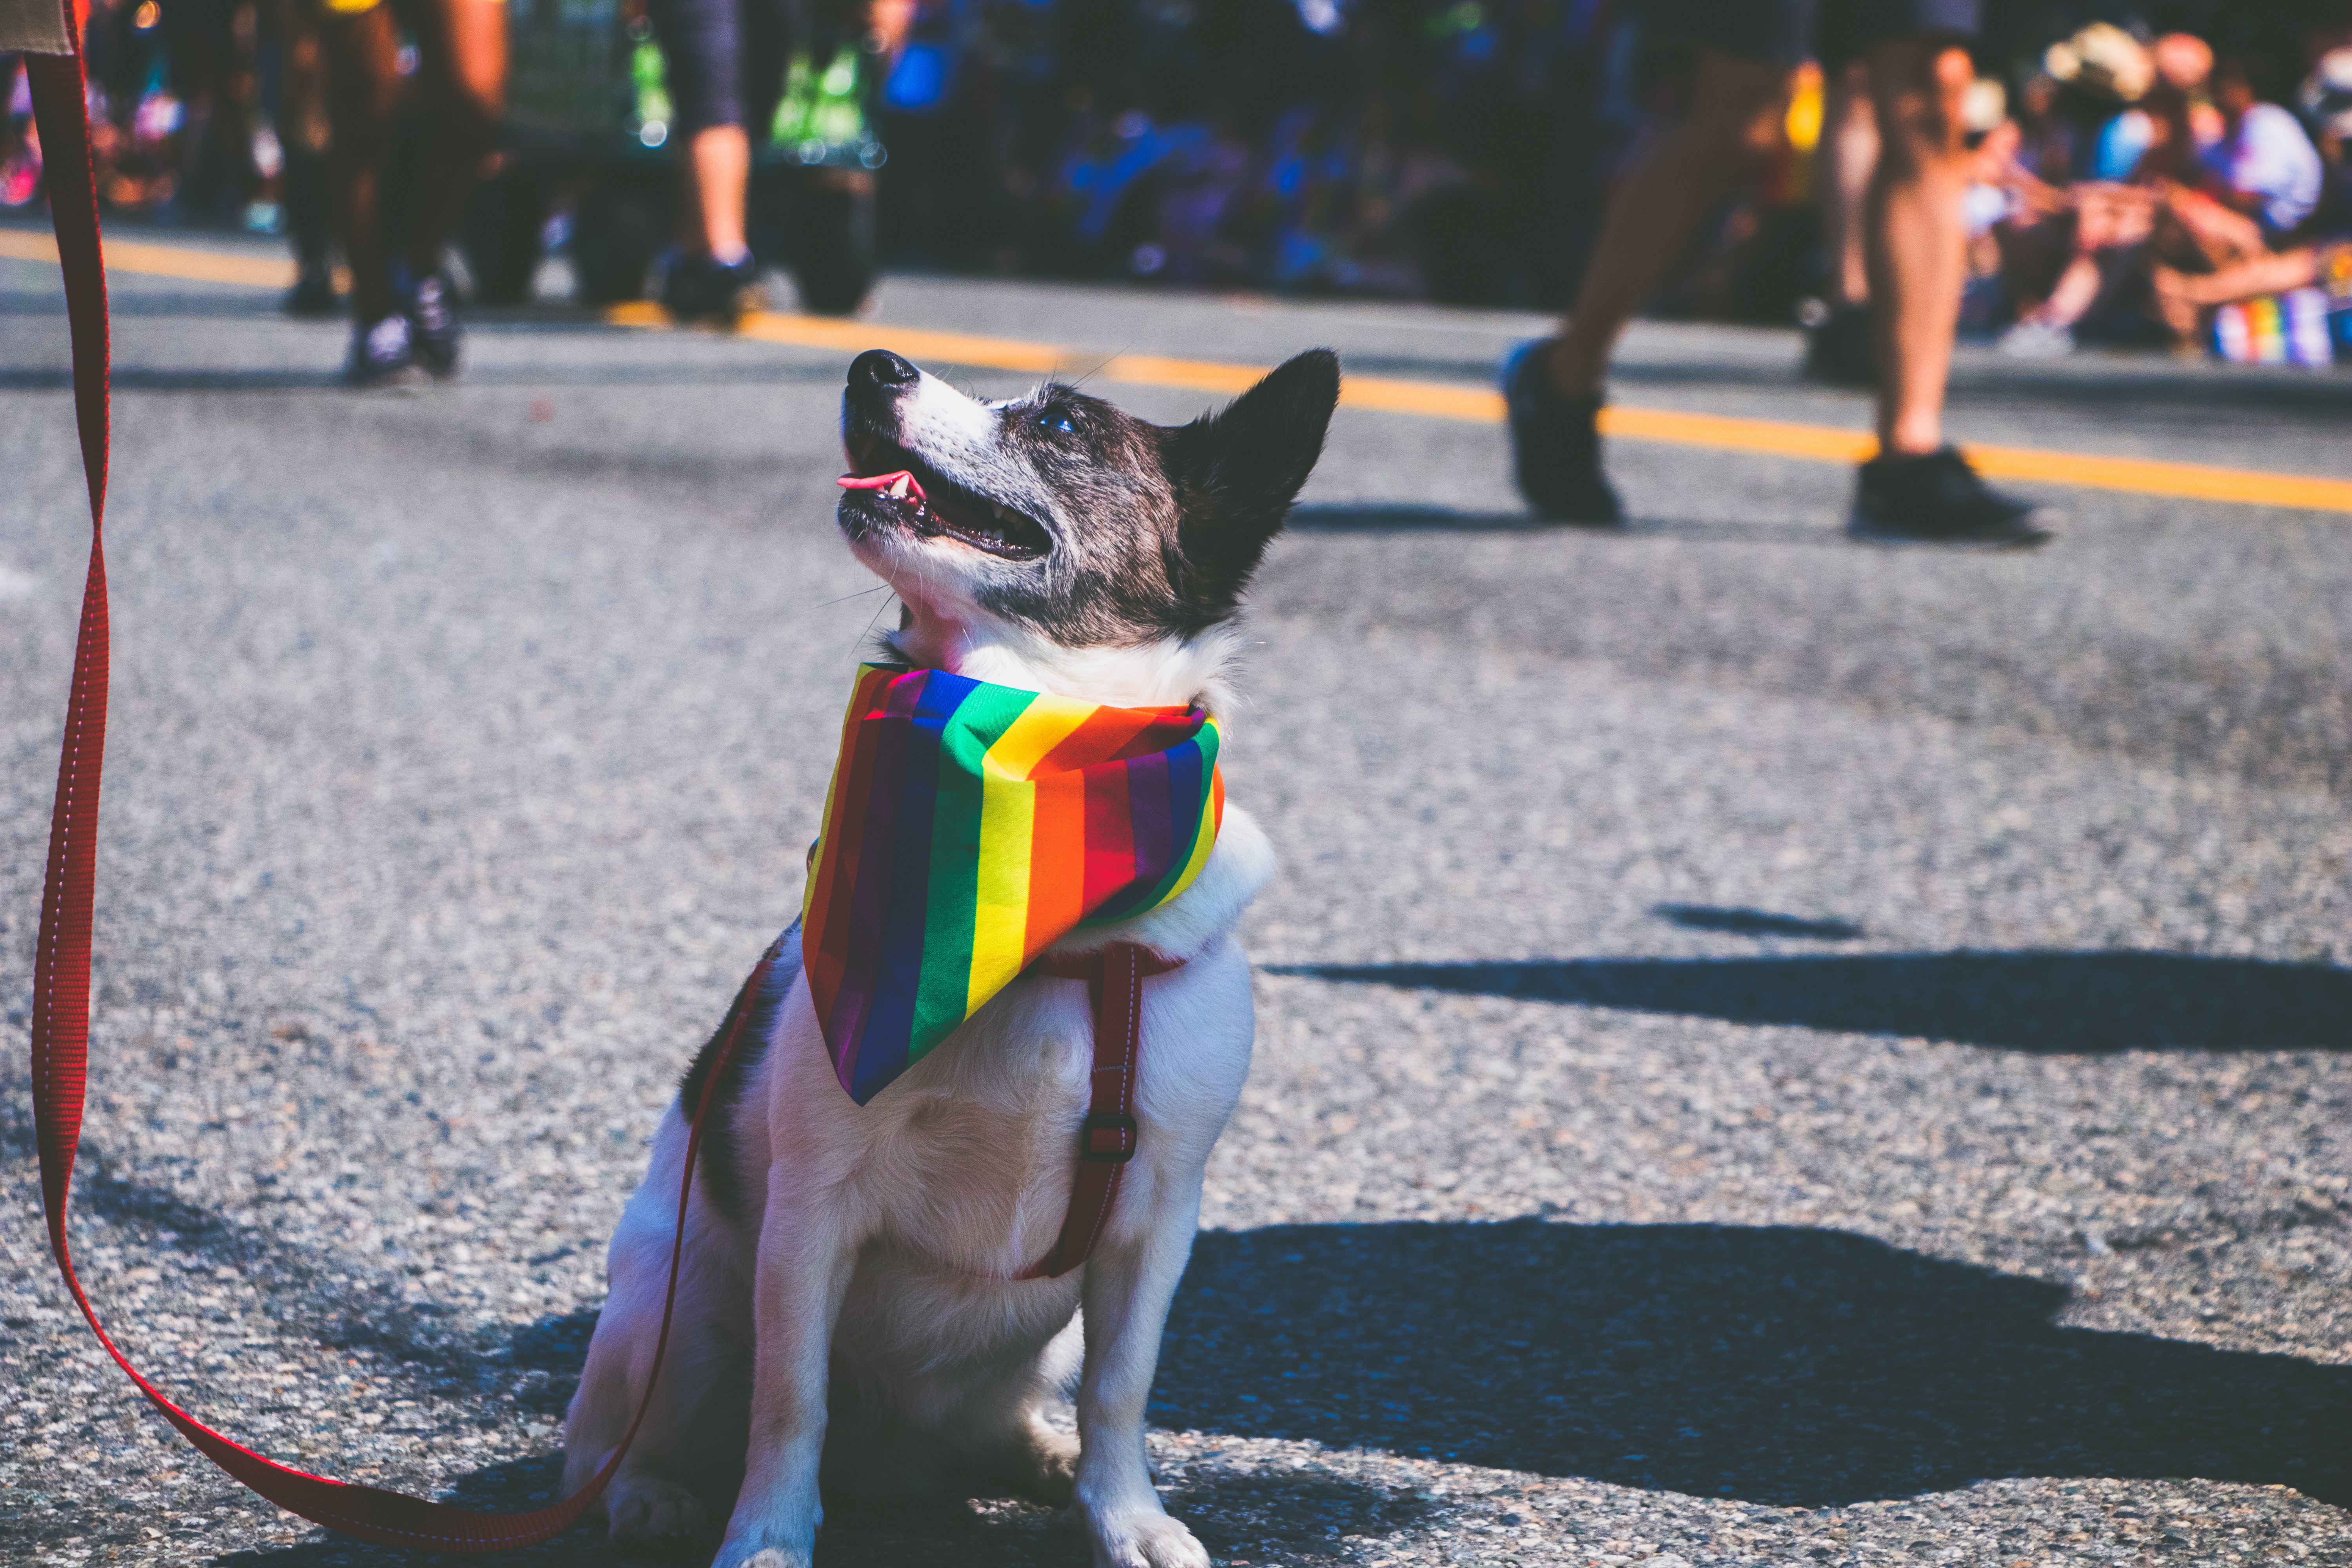
dog, canidae, leash, dog breed, snout, carnivore, street, tail, festival